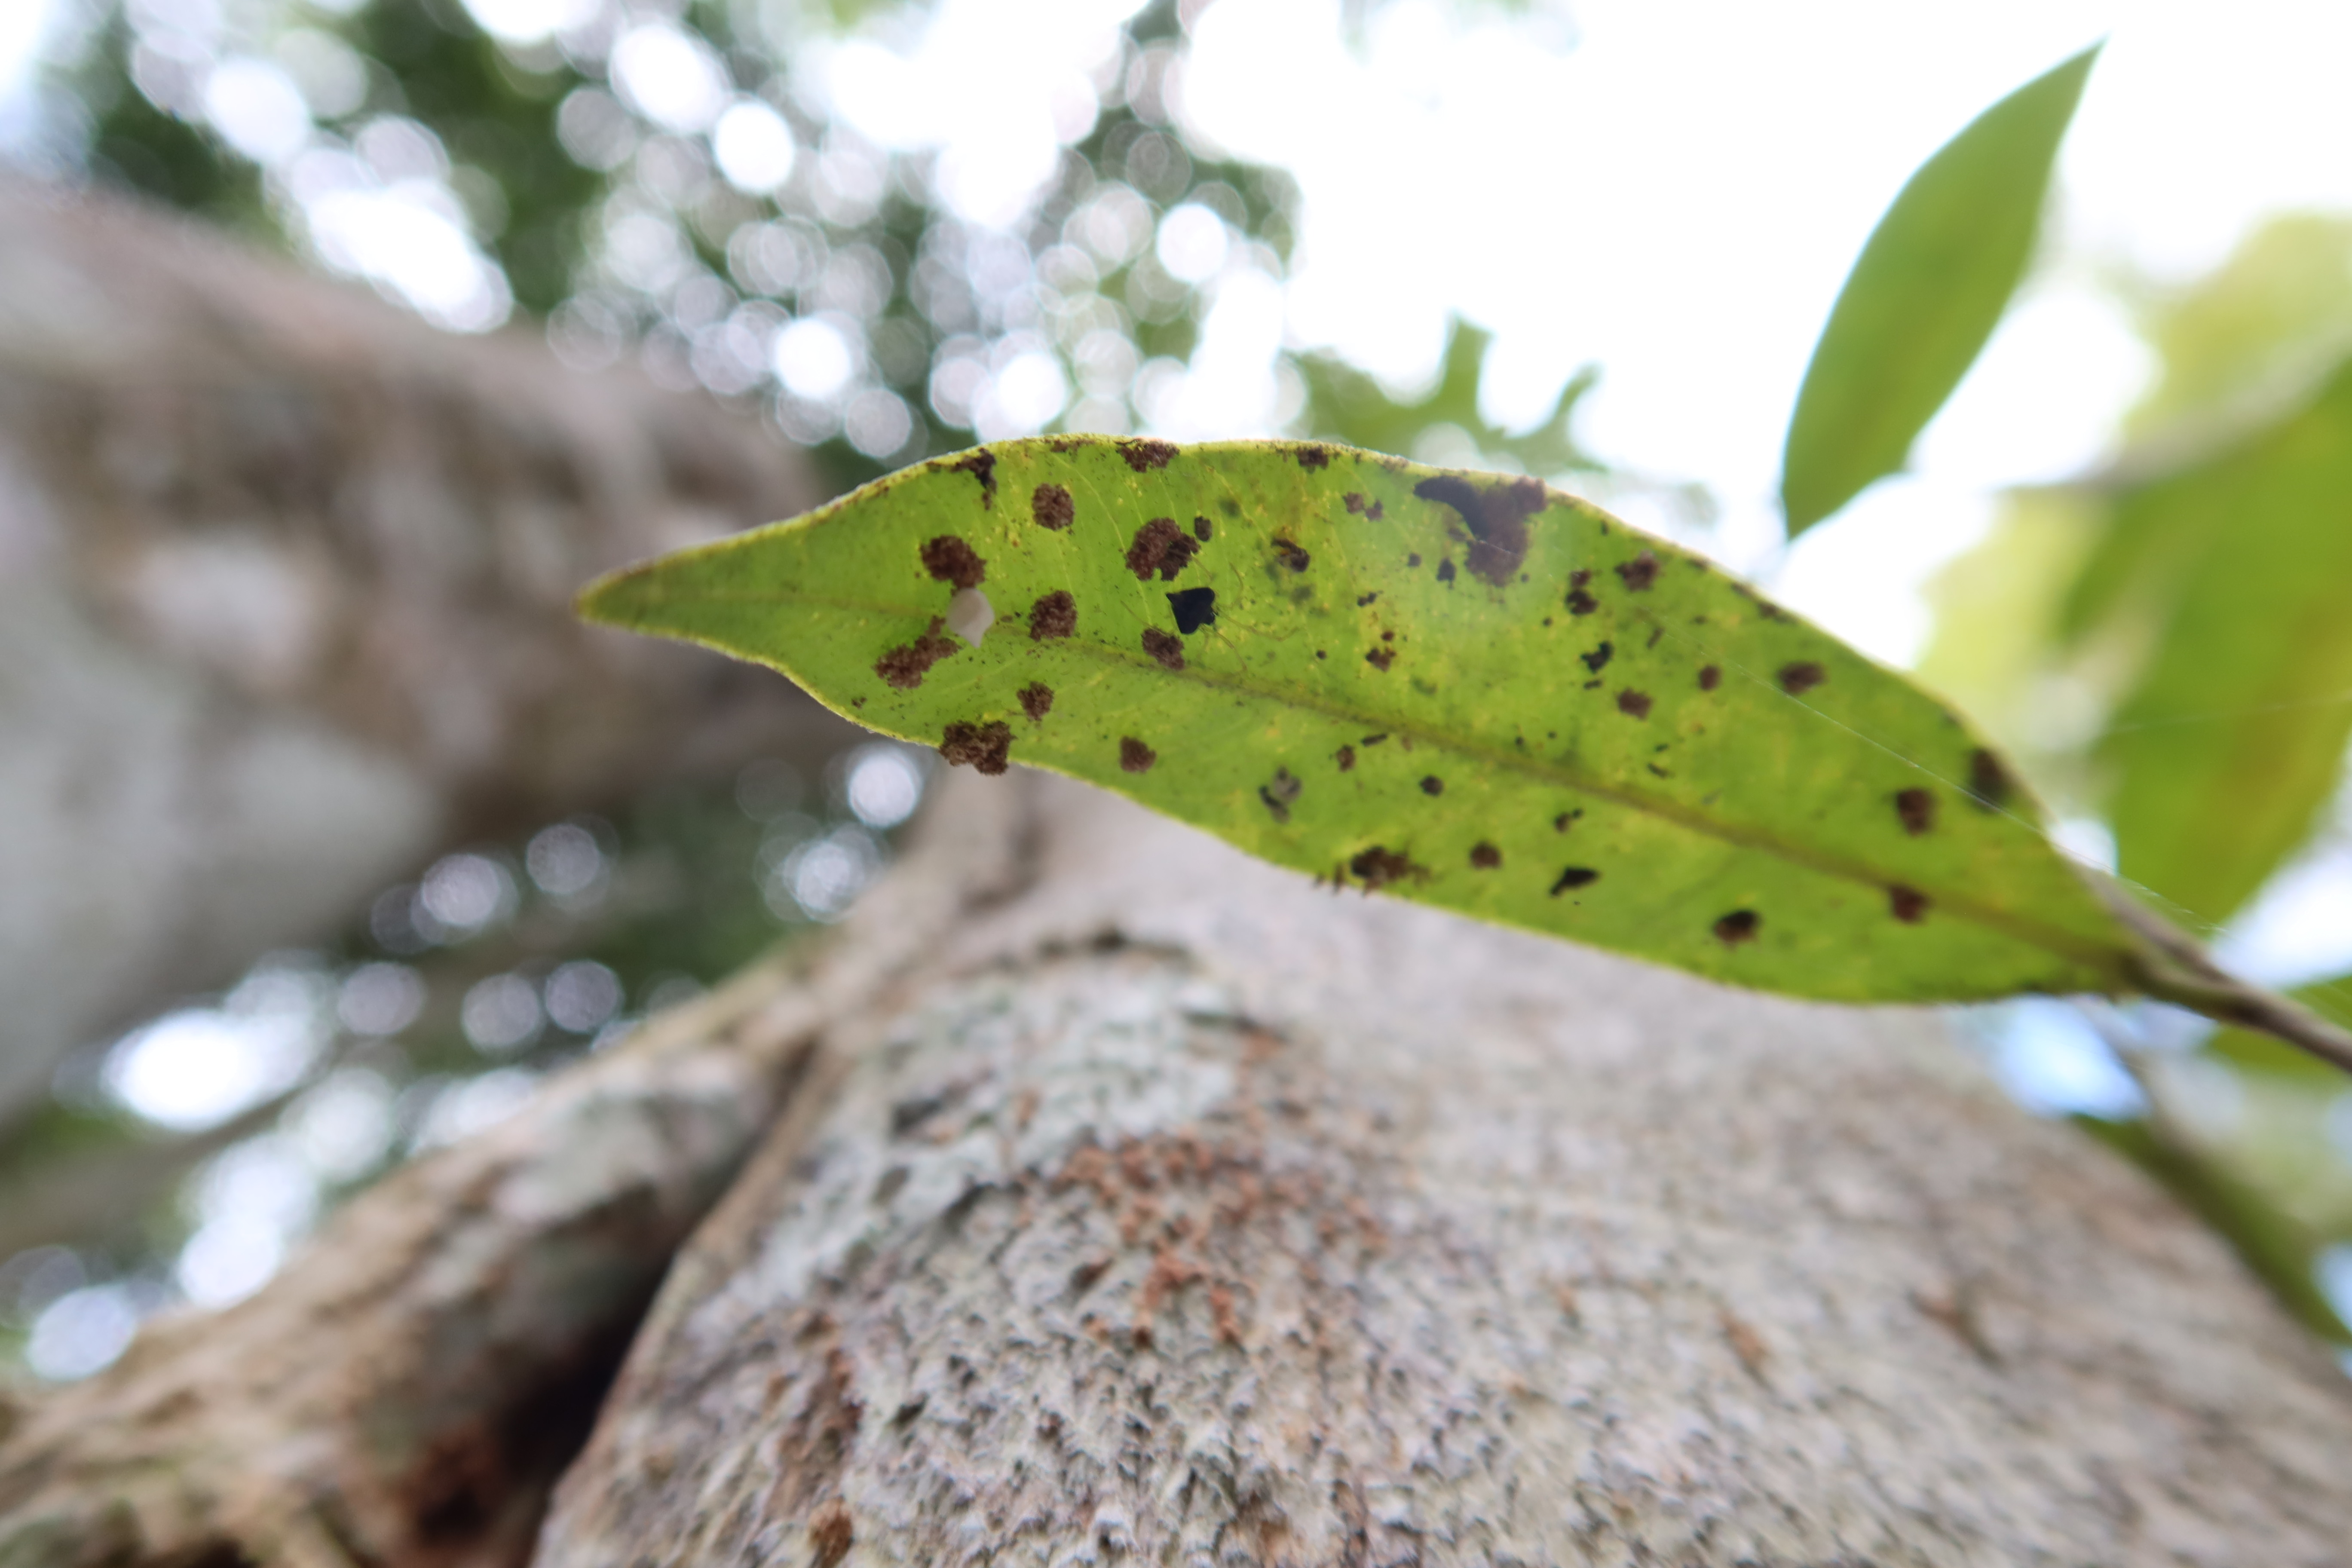
Label: Flea Beetles